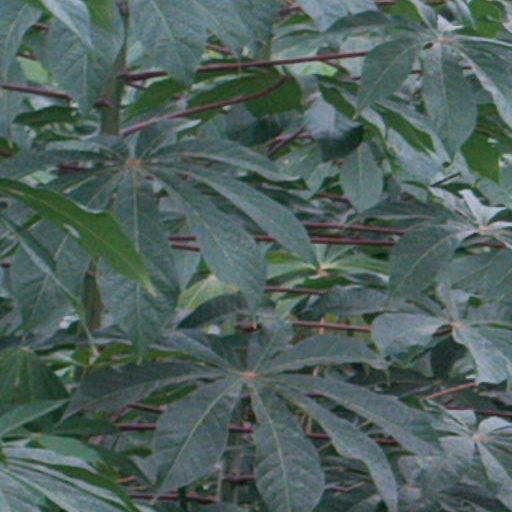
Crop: cassava